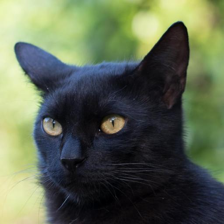
Label: animals